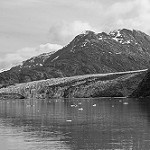
Label: B & W